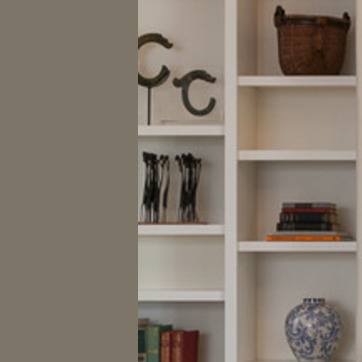
Material: paper